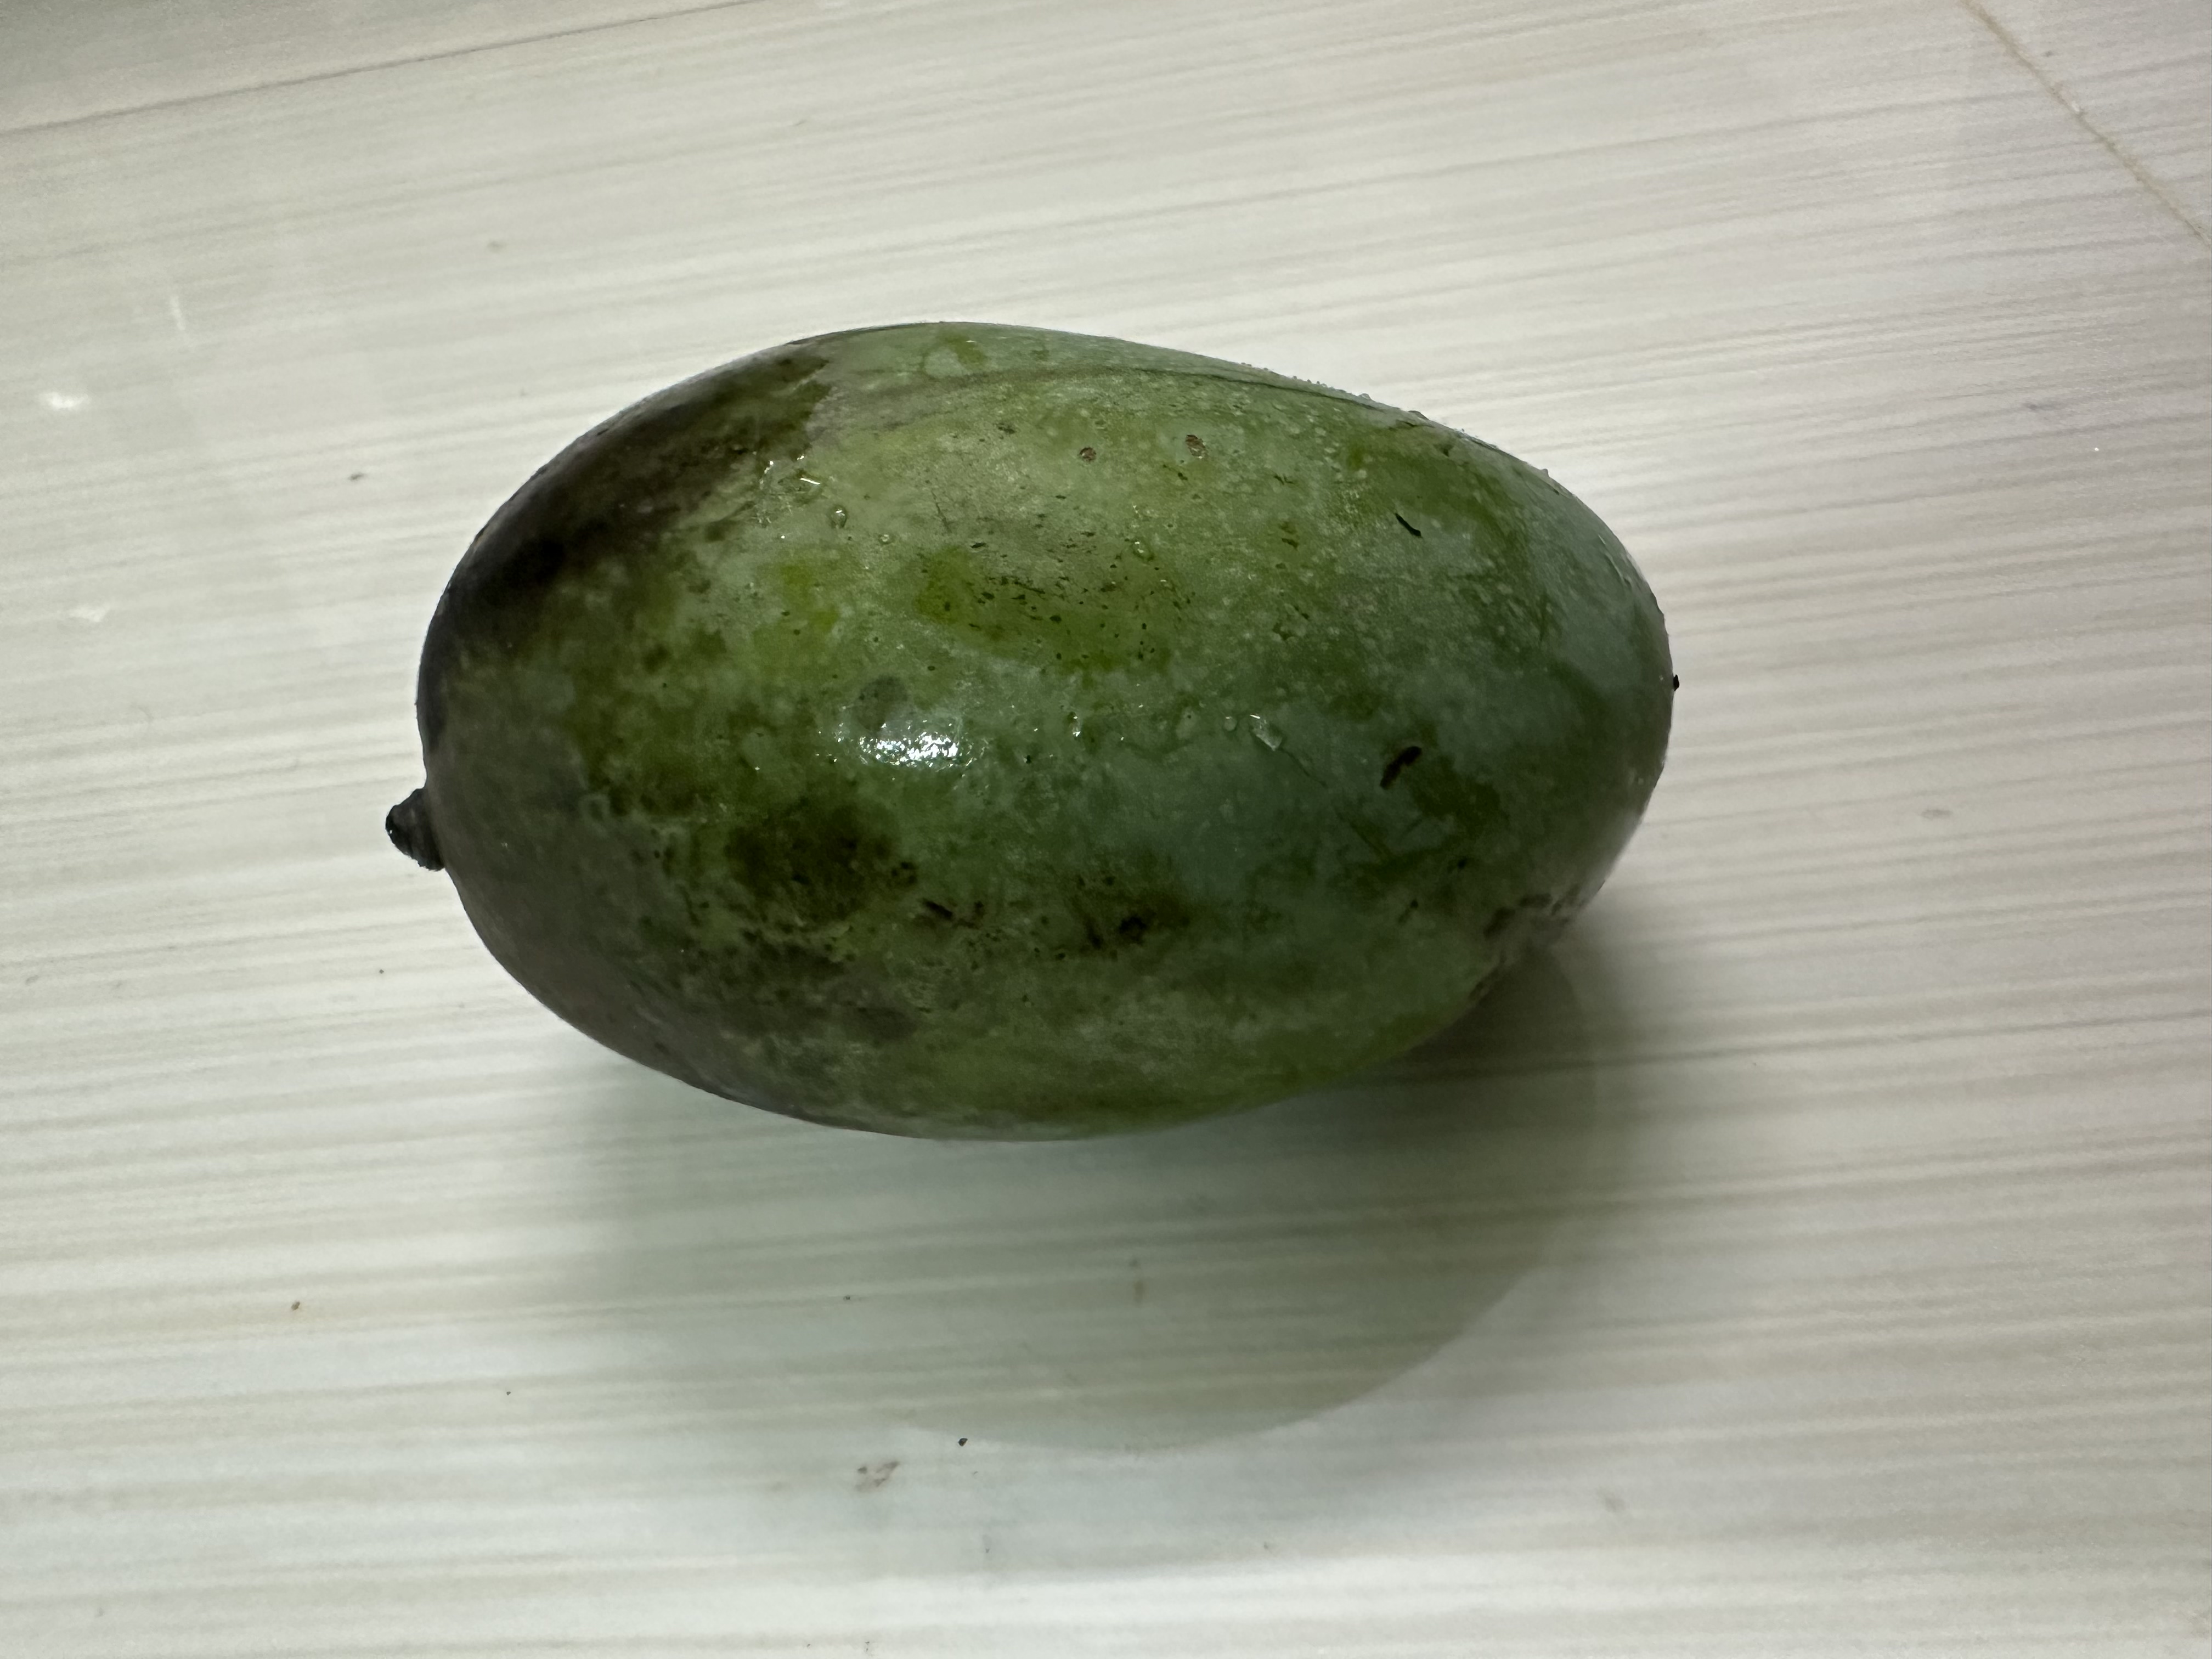
Mango variety: Amrapali